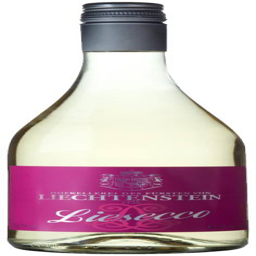
The Prince of Liechtenstein's wine cellars